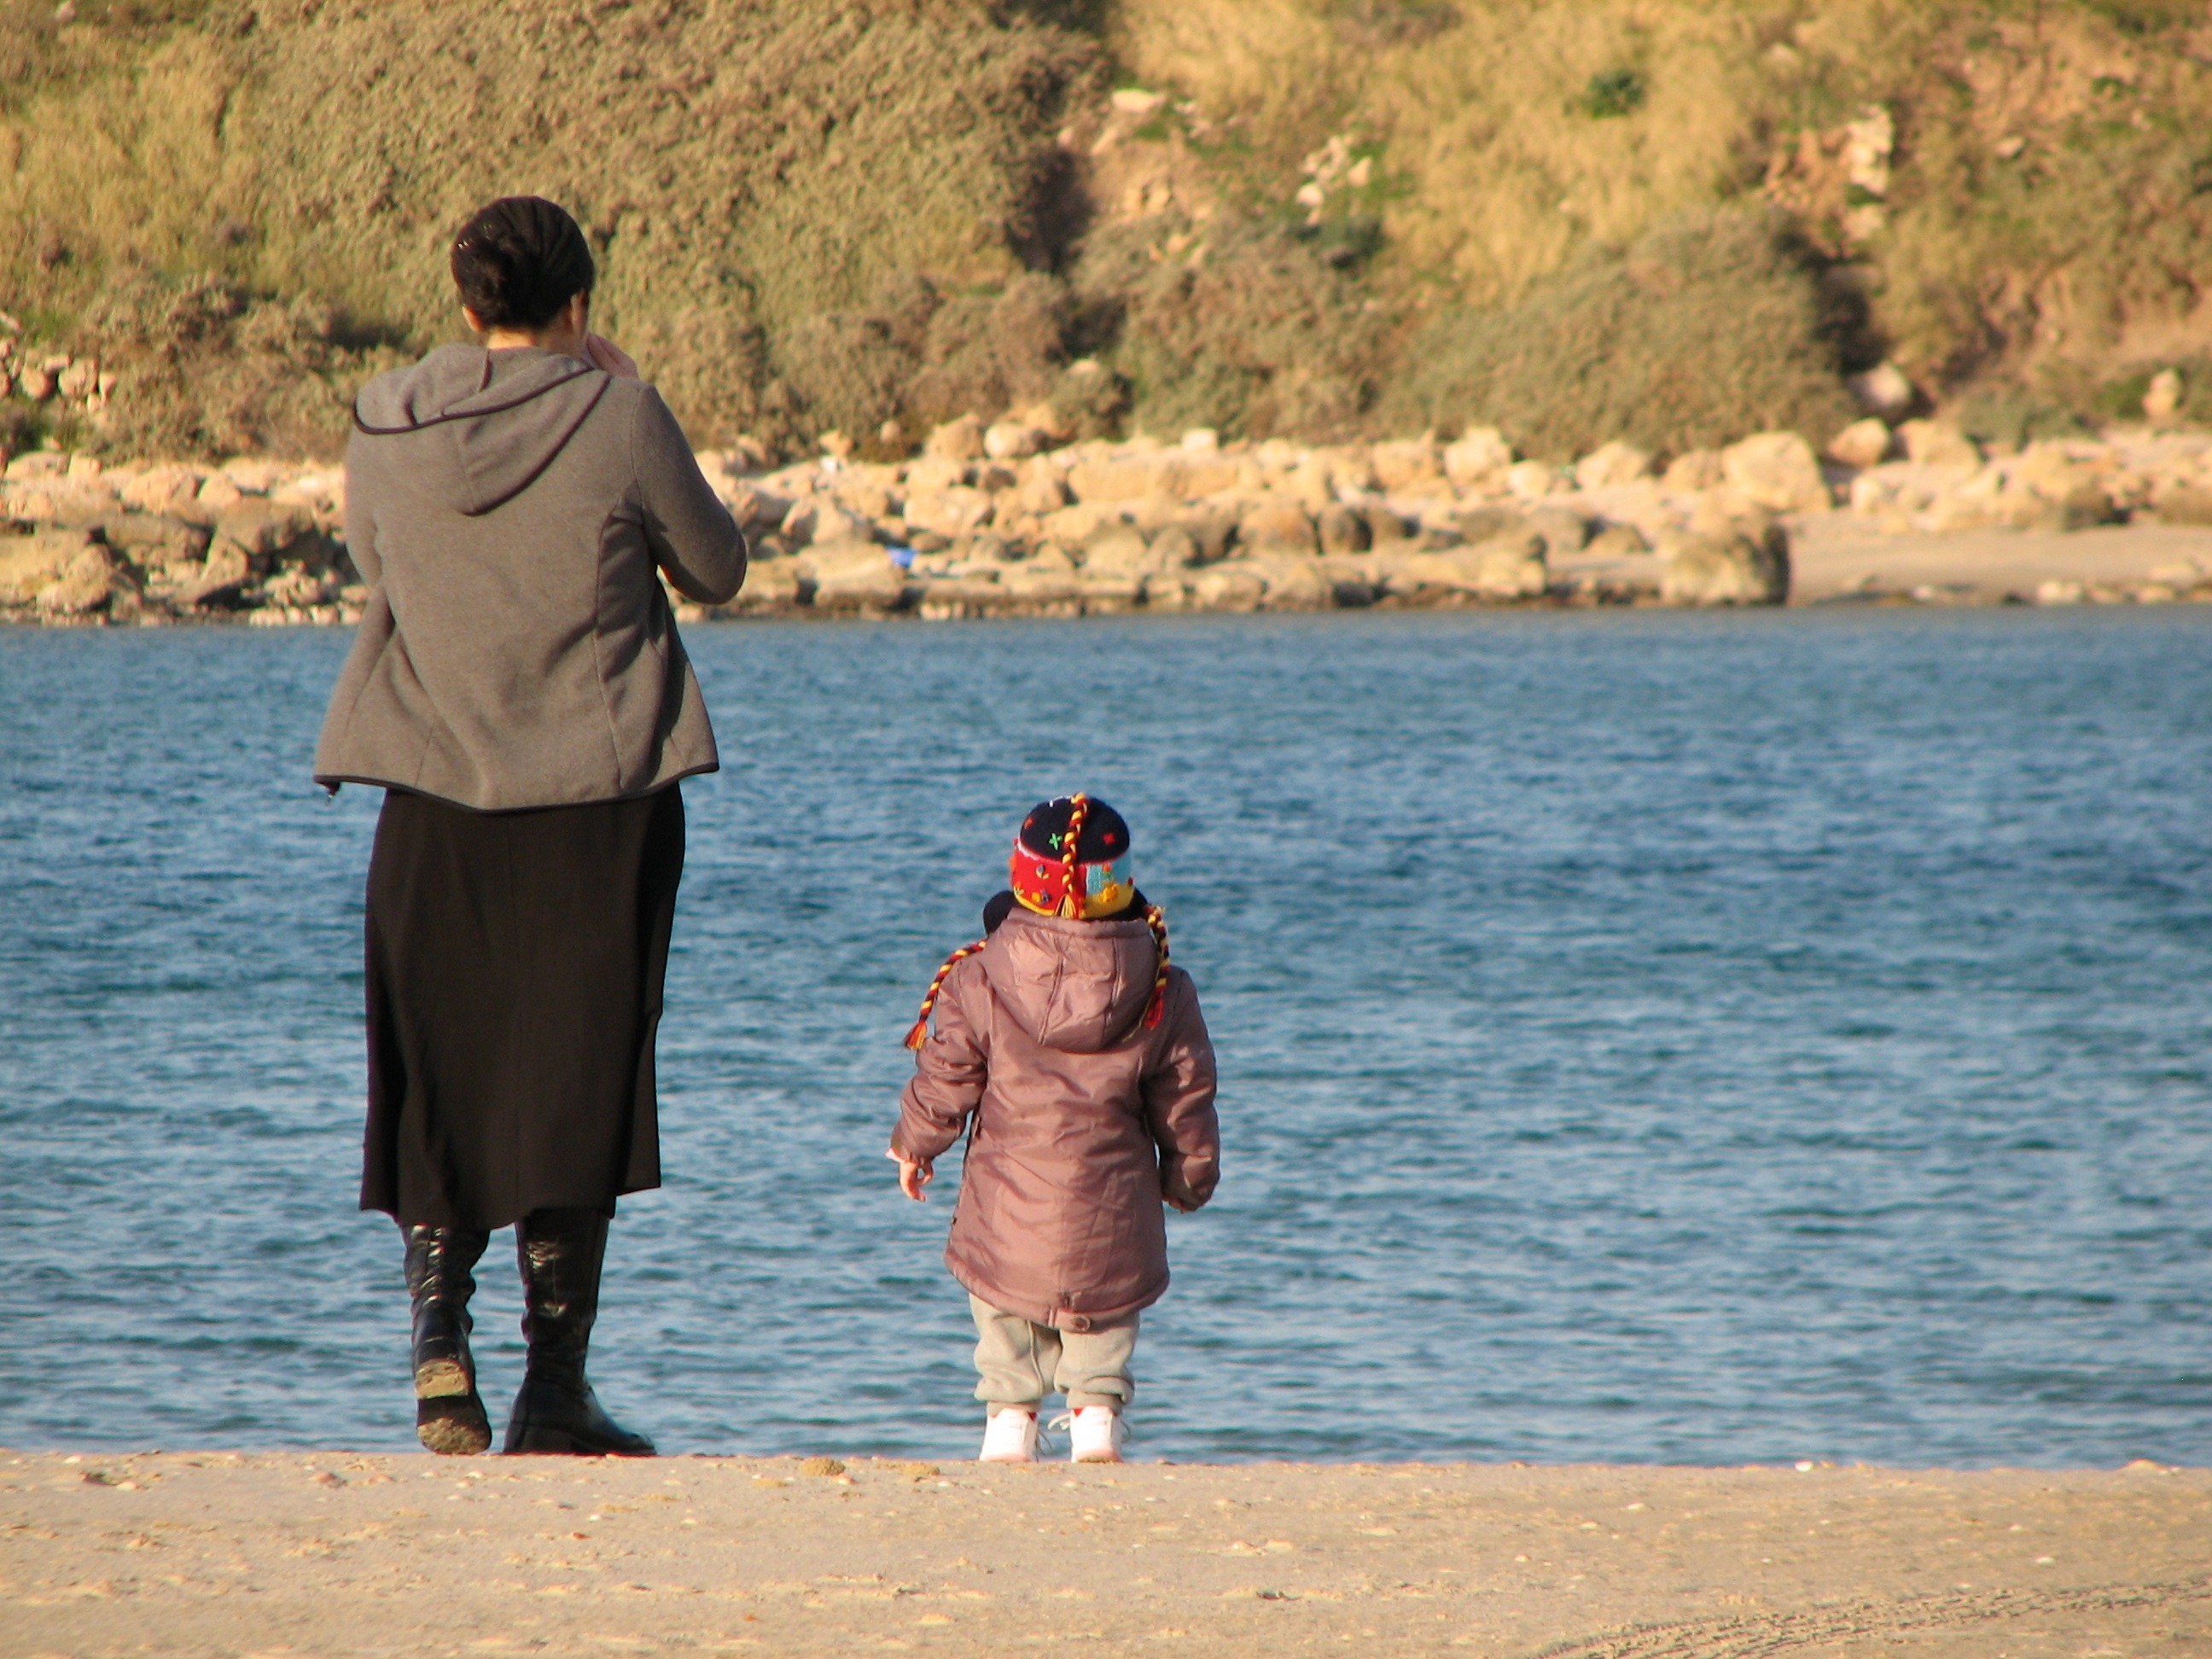
beach, sea, sand, people, kid, vacation, child, mom, mother, daughter